Fernando Alonso

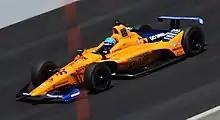
Alonso at the 2019 Indianapolis 500

Alonso drove a 2018 TS050 Hybrid in a three-day test session at the Ciudad del Motor de Aragón in February and drove with no artificial lights in a 24-hour kart race as preparation. He, Buemi and Nakajima won the LMP1 Drivers' Championship with five victories including the 2018 24 Hours of Le Mans and the 2019 24 Hours of Le Mans over the eight round season, though this was enhanced by their teammates Mike Conway, Kamui Kobayashi and José María López suffering a sensor issue while leading the 2019 6 Hours of Spa and then suffering a puncture while comfortably leading the 2019 24 Hours of Le Mans with an hour remaining. Alonso left the series at the end of the season.